Poljanski Lug

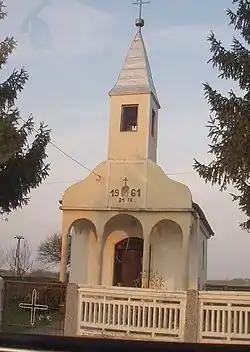
chapel in Poljanski Lug

Poljanski Lug is a settlement ("naselje") in the Vrbovec administrative territory of Zagreb County, Croatia. As of 2011 it had a population of 425 people.